Lubiąż Abbey

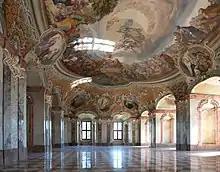
The restored interior of the Summer Refectory

The abbey can generally be said to have an upside-down "L" shape. The main facade of the abbey, the long part of the "L" is separated in two halves by the Abbey Church.